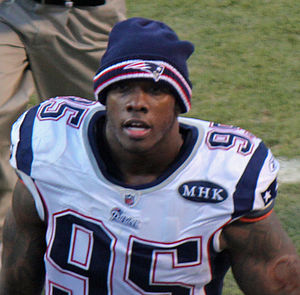
Mark Anderson
Mark Anderson
Mark Anderson er en amerikansk fodboldspiller, der pt. står uden klub. Han blev draftet i 5. runde af 2006 draften, og har tidligere i karrieren repræsenteret Chicago Bears, Houston Texans, New England Patriots og Buffalo Bills. Han har to gange i karrieren været i Super Bowl, men begge gange med nederlag.